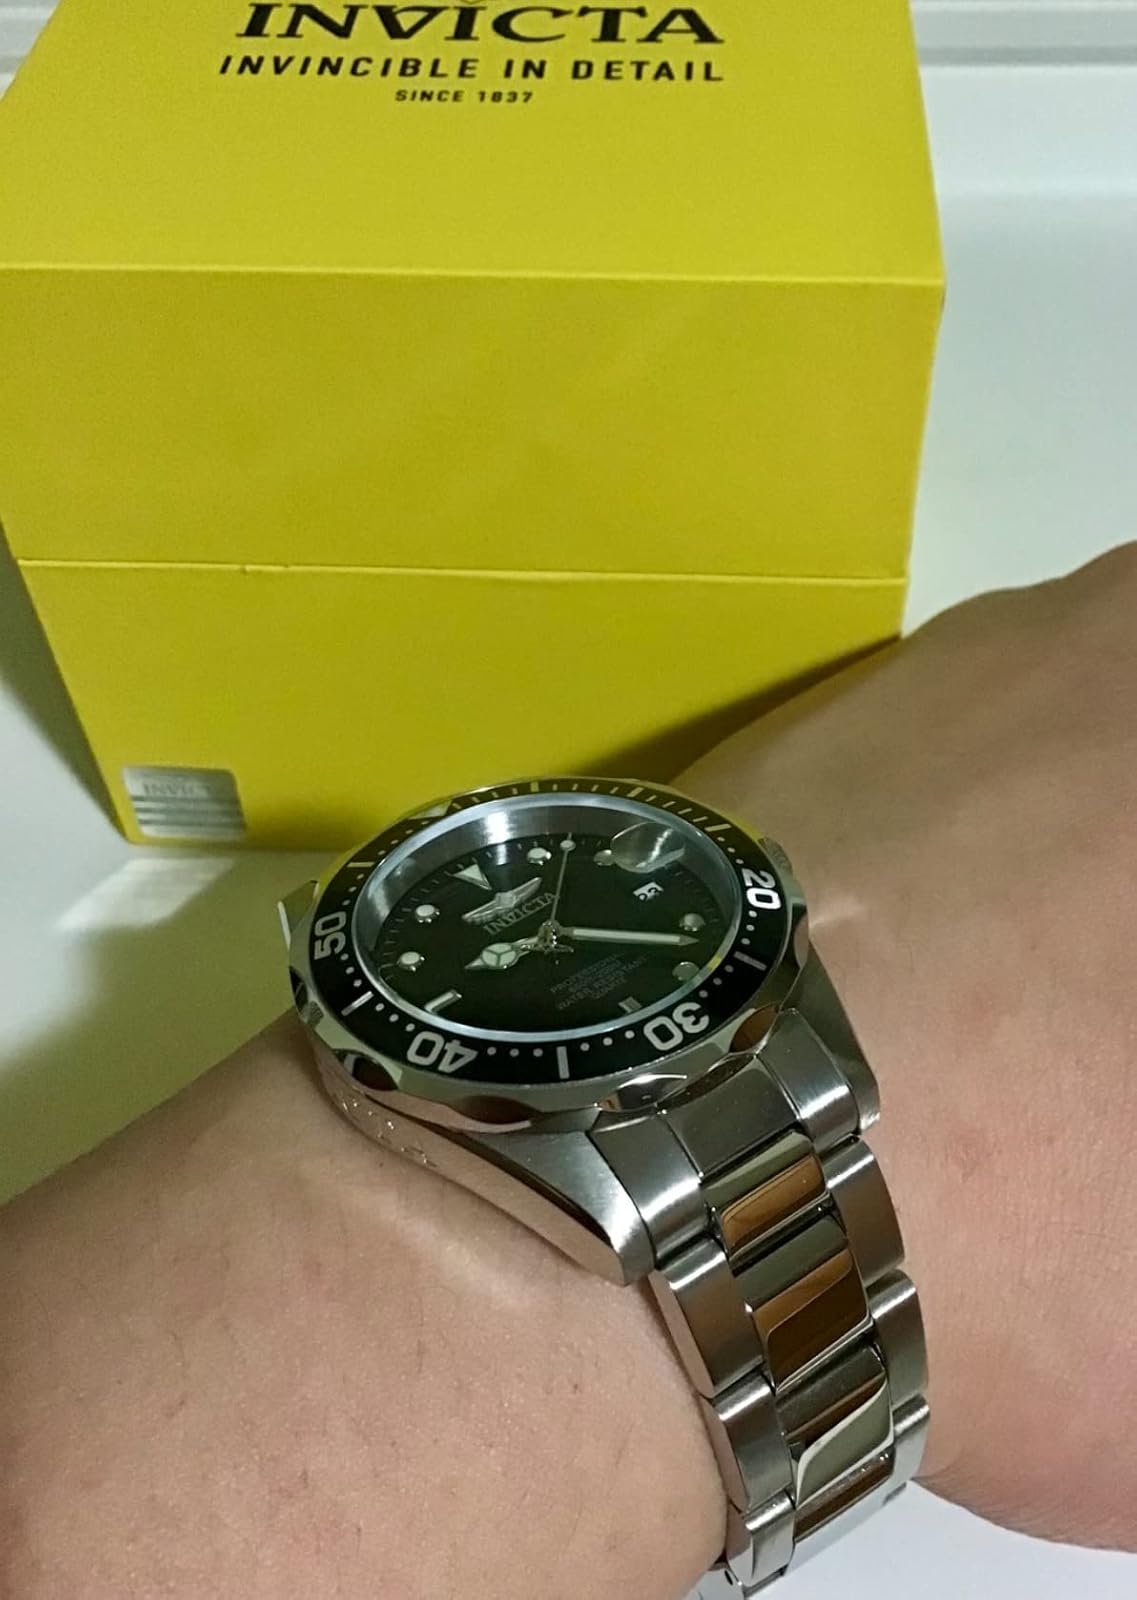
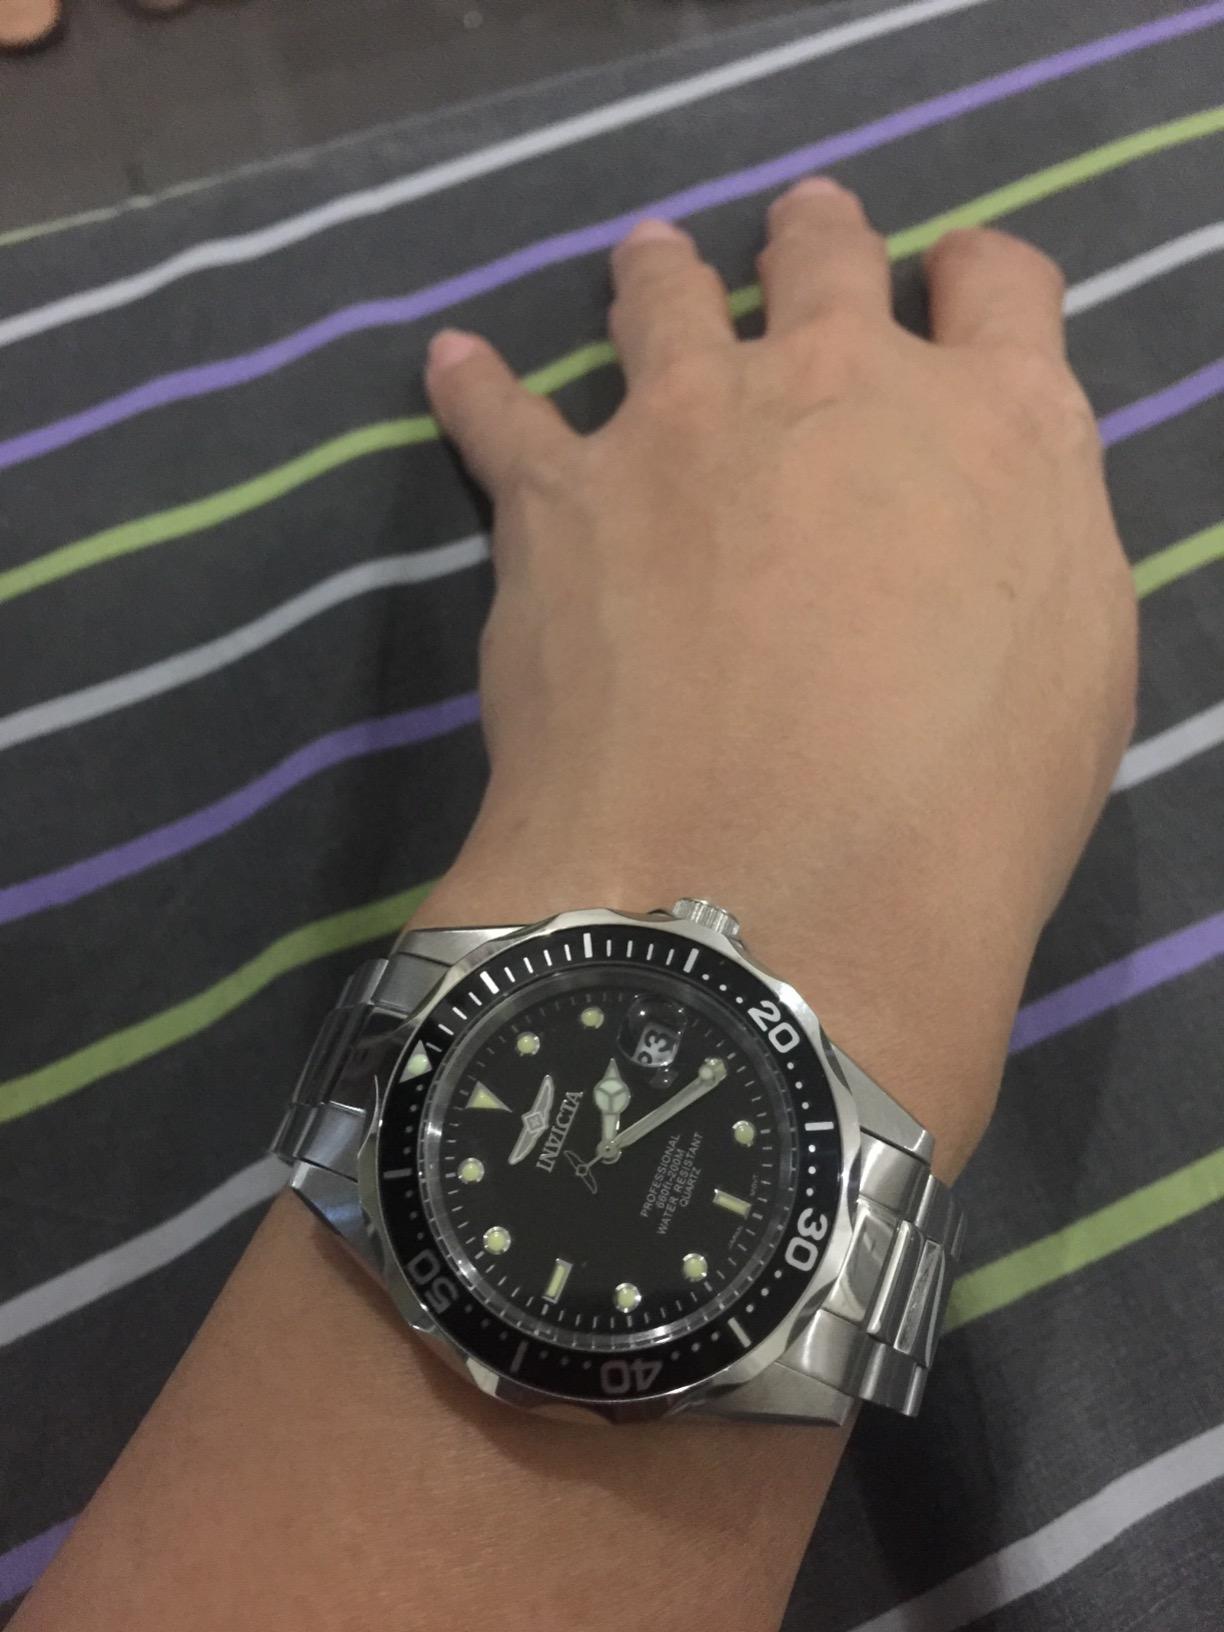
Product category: accessories_watch
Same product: yes